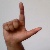
The image shows a hand gesture representing the letter 'L' in Indian Sign Language.